Dzi Croquettes

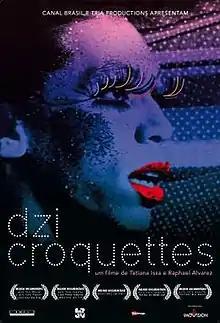

Dzi Croquettes is a 2009 Brazilian documentary film directed by Tatiana Issa and Raphael Alvarez about the dance and theater group of the same name.